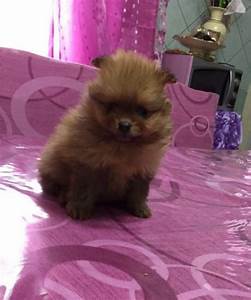
Label: cane